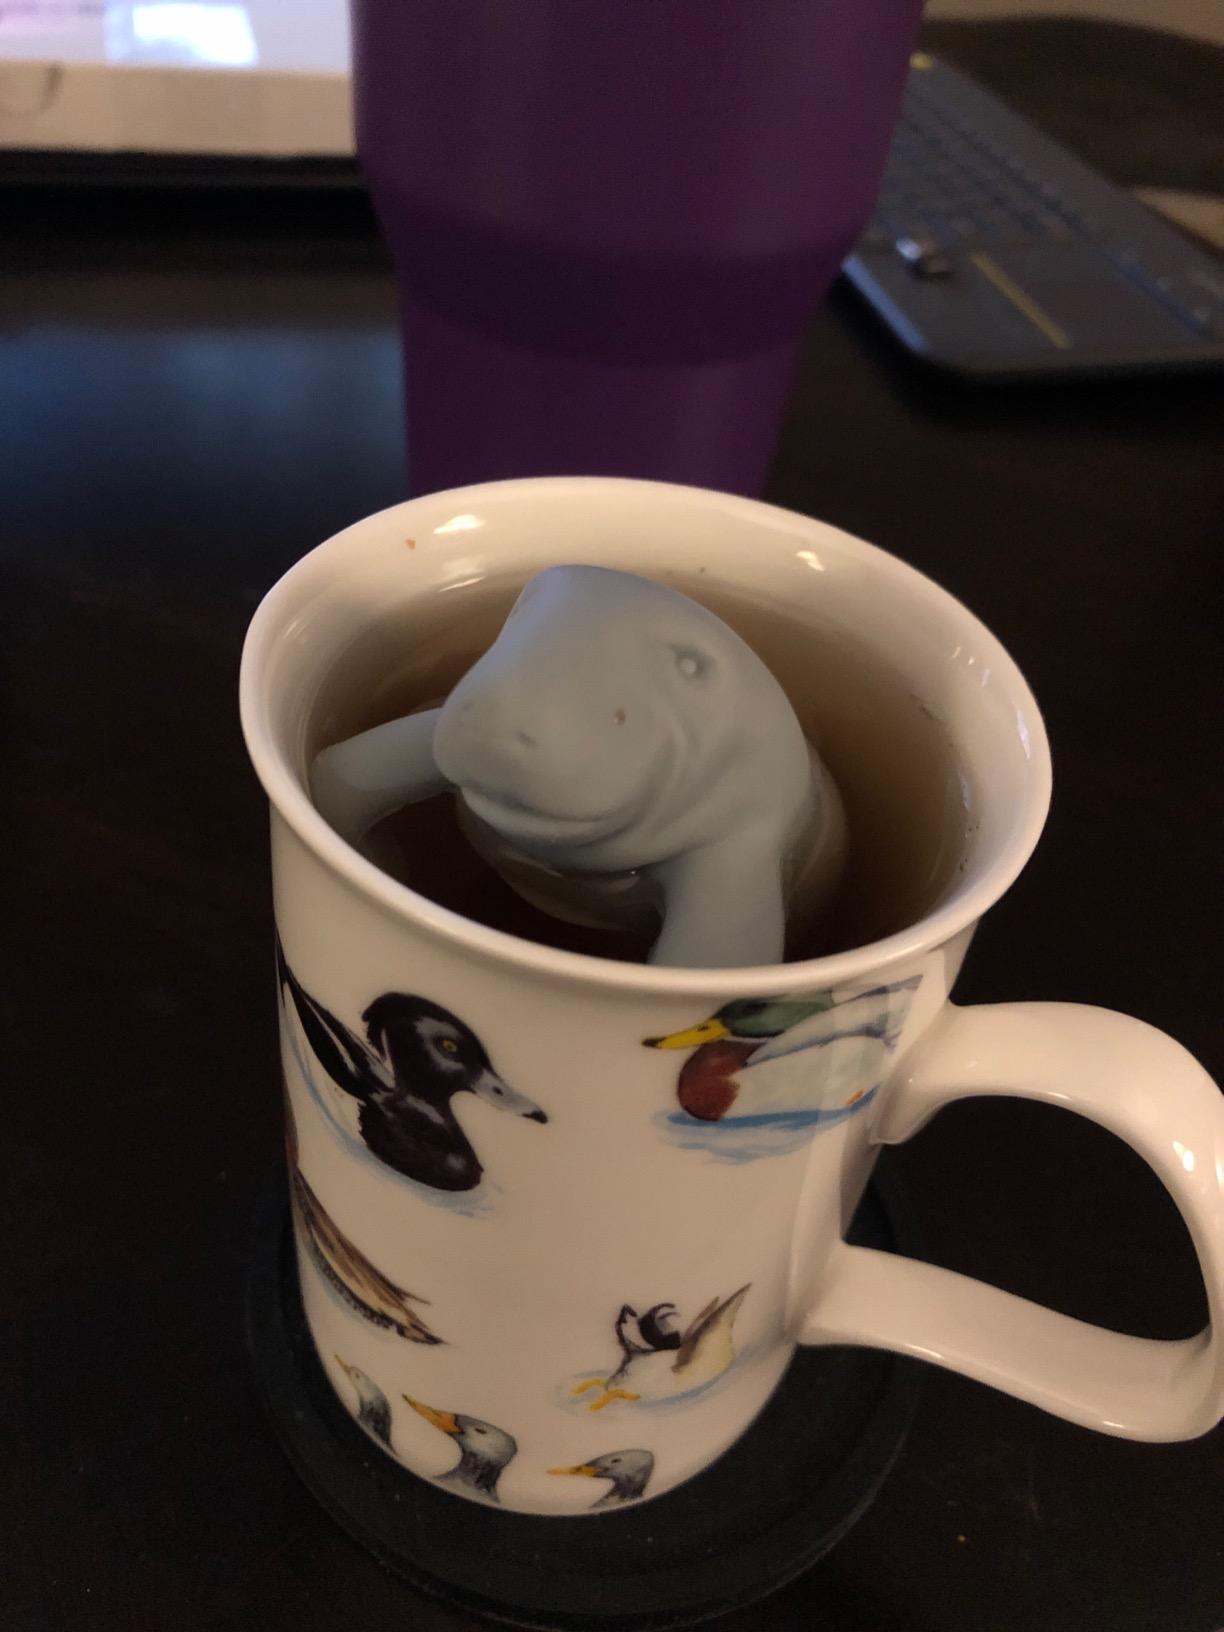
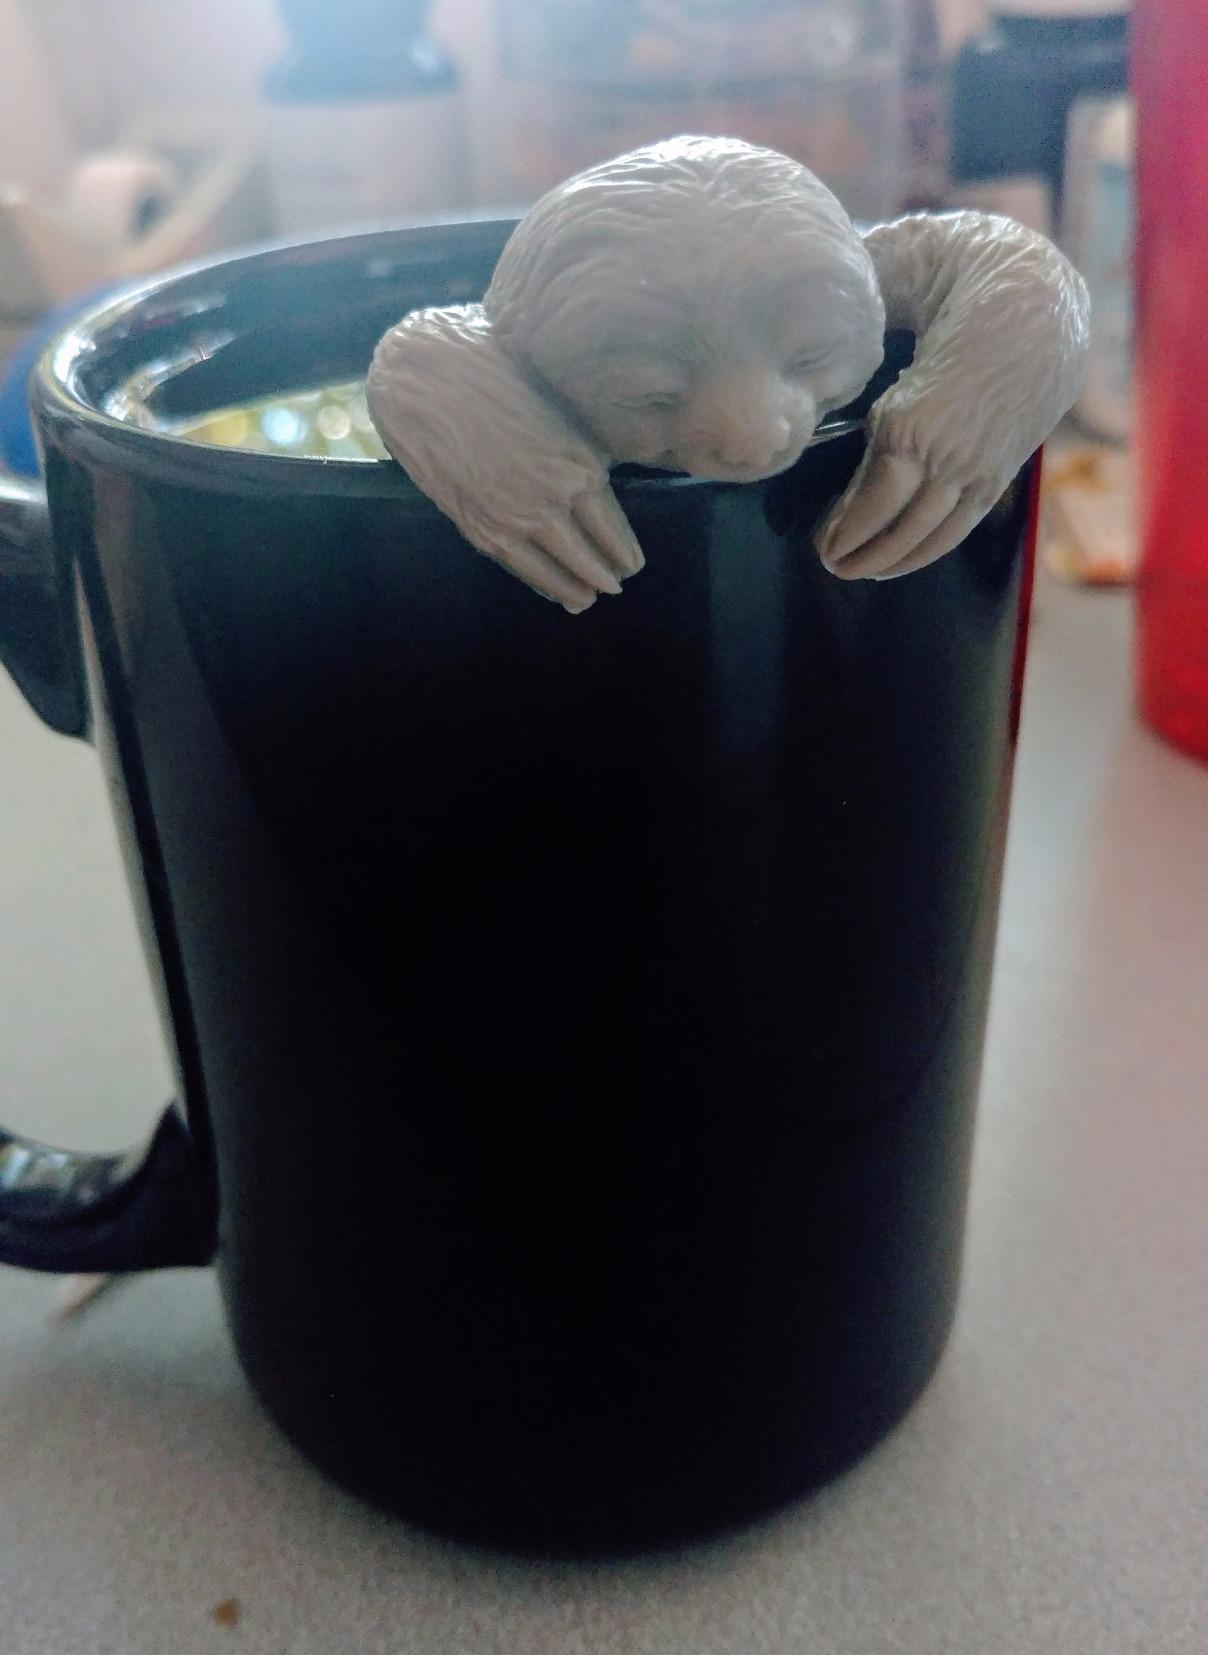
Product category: items_tea
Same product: no